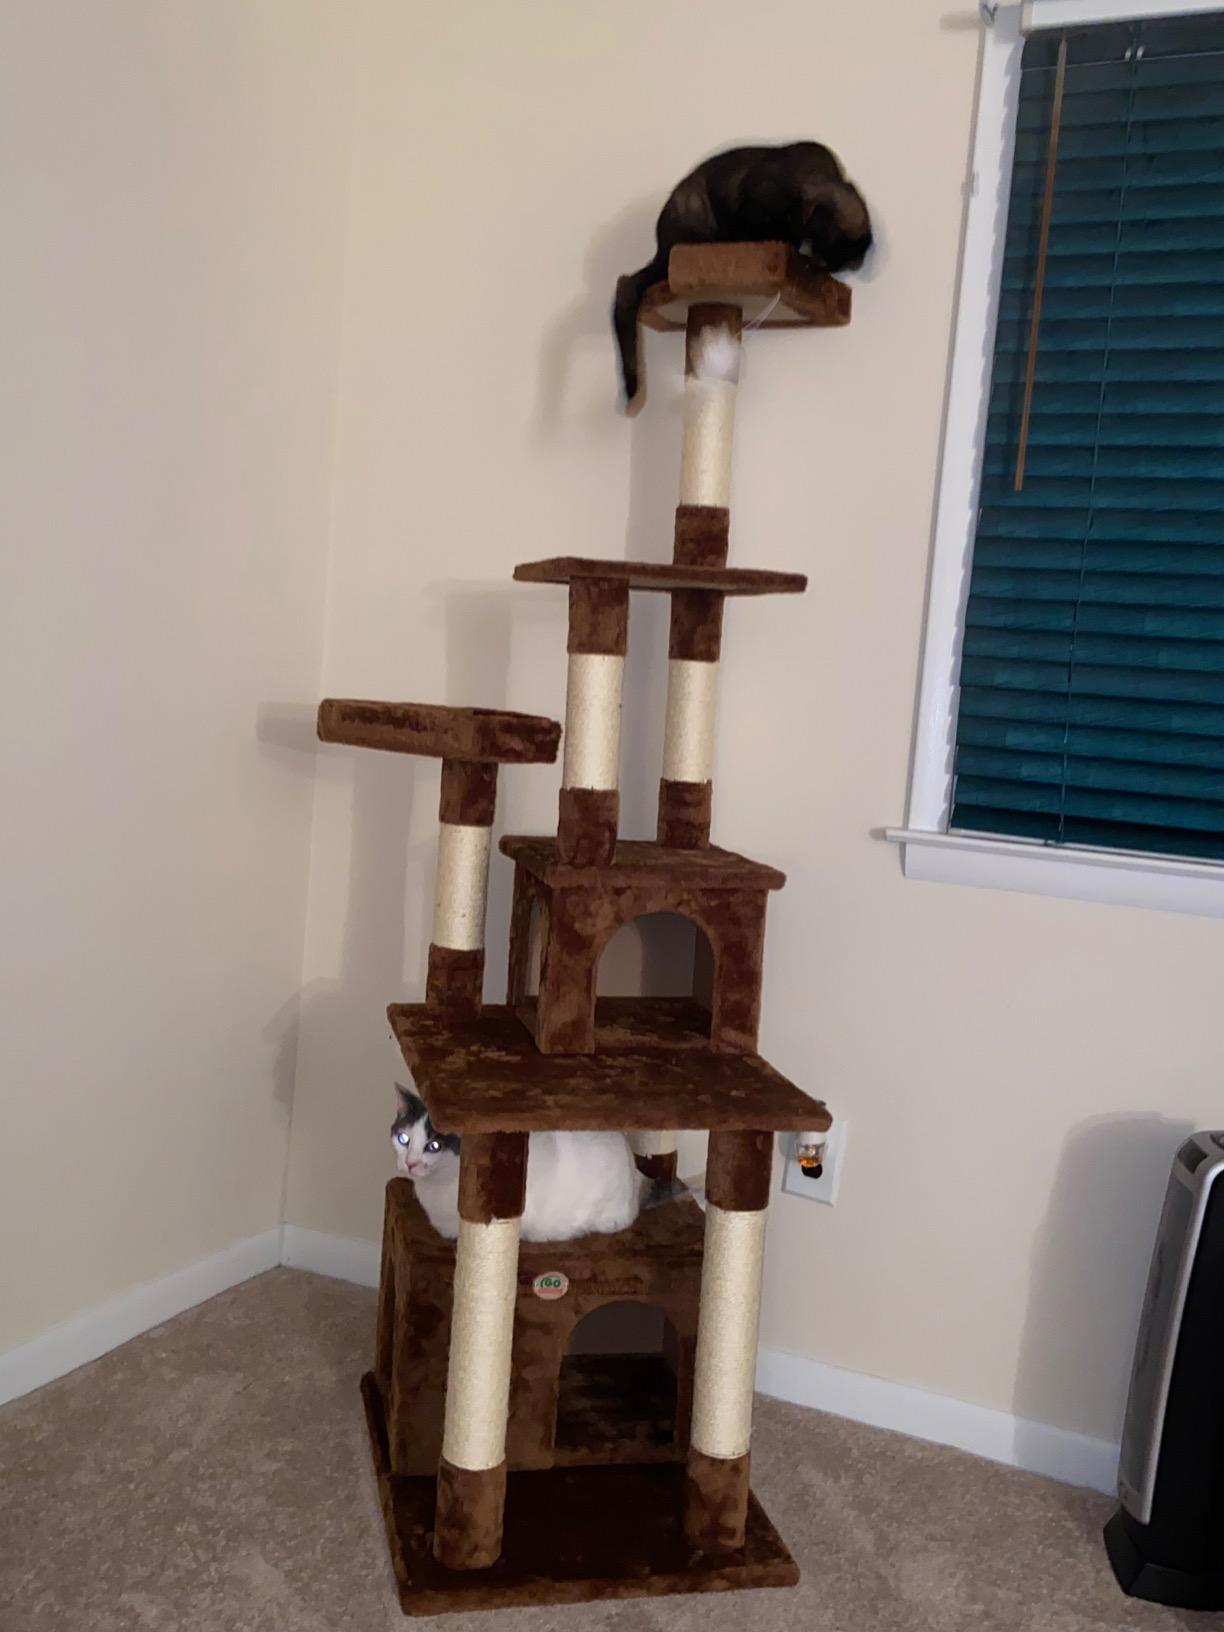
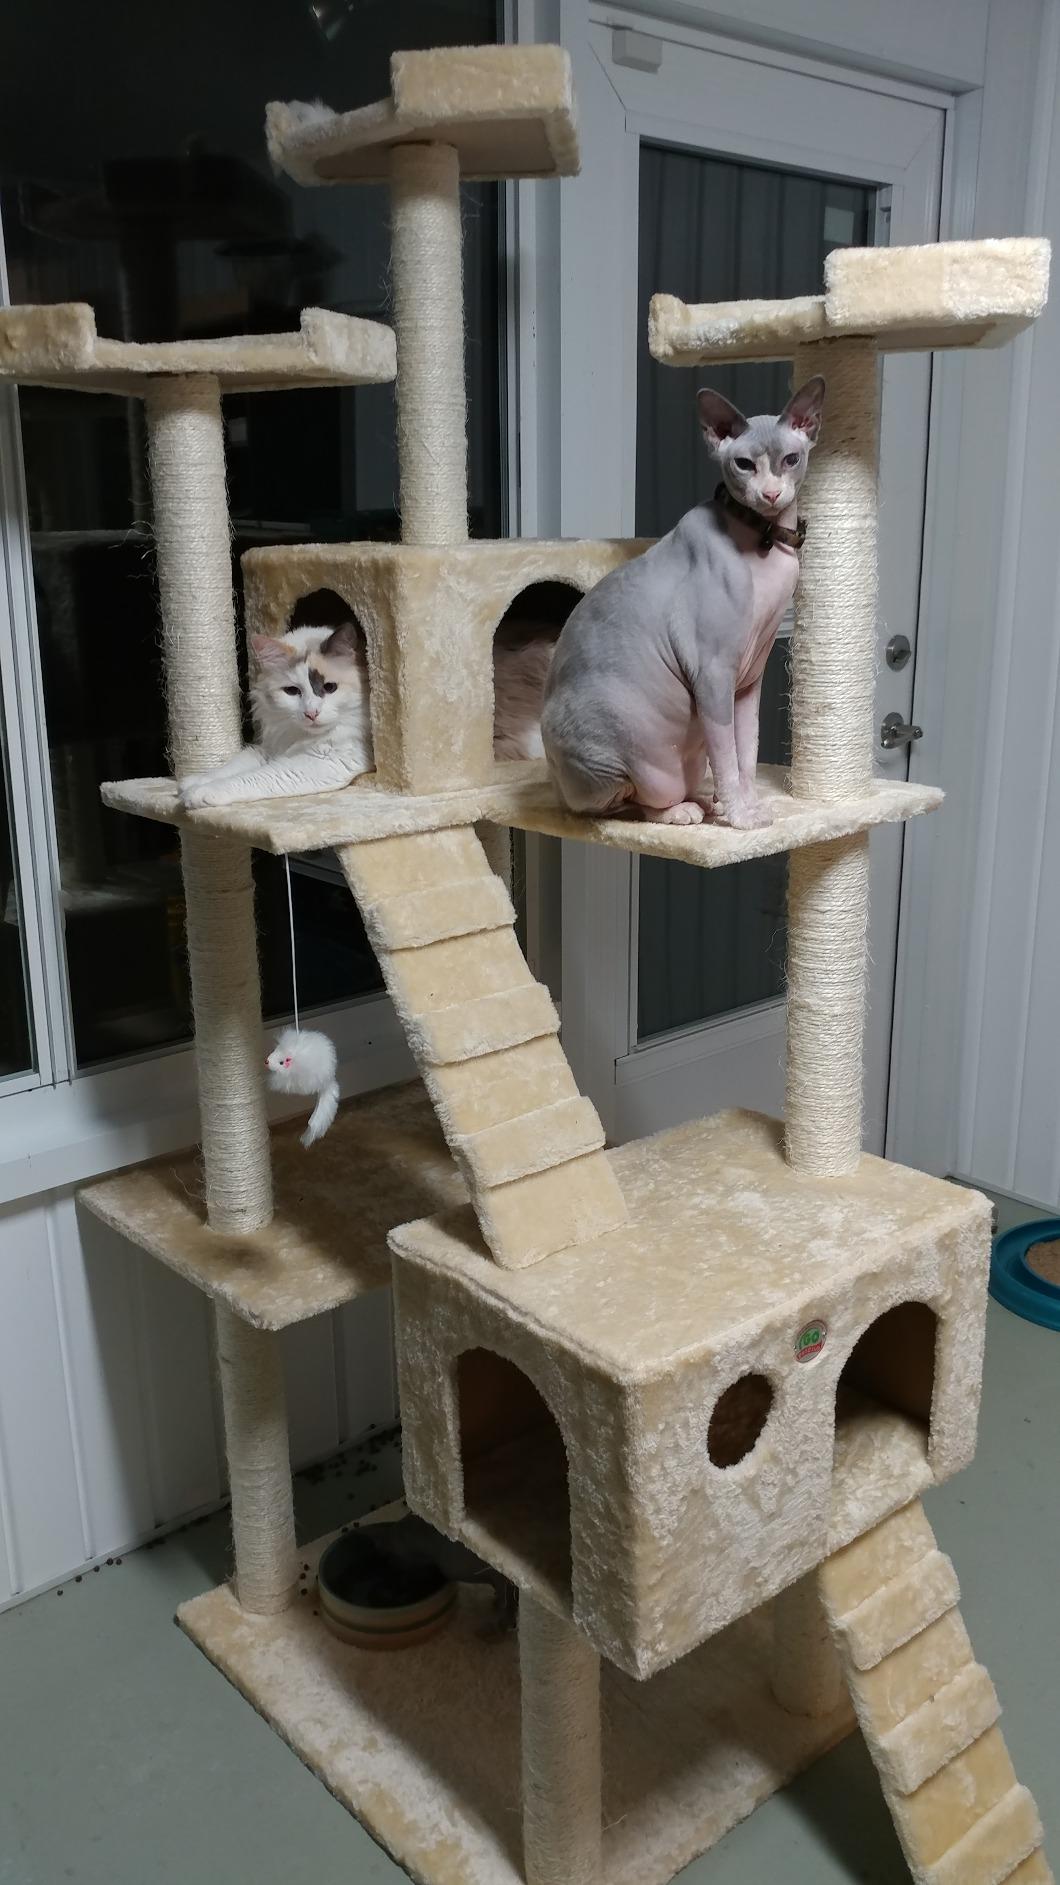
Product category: items_cat tree
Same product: no